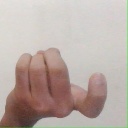
अक्षर: ज